Meredith Lord

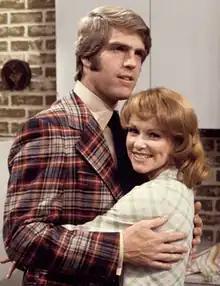
Larry (Michael Storm) and Meredith (Benesch), 1971

In 1969, Karen saves Larry (now played by his previous portrayer Jim Storm's brother, Michael Storm) from a fire that left his face badly burned, and nurses him back to health, with them becoming very close. When he recovers from his injuries and reconstructive facial surgery, they consummate their relationship. This was the first time a soap opera took the plastic surgery route to explain away the different face of a recast, a ruse that would be used many times over the years on all soaps, and used twice more on "One Life to Live" when recasting the hugely popular original portrayers of Max Holden (James DePaiva) and Todd Manning (Roger Howarth). Meredith (Lynn Benesch onward) returns from California, her condition miraculously improved. Larry, upon seeing her again, hopes for a reconciliation. The two eventually get back together, much to Victor's ire. Days later, however, Karen tells Larry that she is pregnant. He breaks the news to Meredith and then marries Karen to prevent her from having a dangerous and potentially fatal back-alley abortion. The character of Pat Matthews (Susan Trustman) on "Another World" had the soaps' first abortion in 1964, and suffered the consequence of sterility, until she underwent a procedure and was then able to conceive. Abortion was still illegal in the United States in 1969 when the character of Karen Martin was pregnant, and would remain so until "Roe v Wade" in 1973, when the "All My Children" character Erica Kane (Susan Lucci) would undergo the first legal soap opera abortion the same year (though it was retconned 32 years later). The usual soap opera solution to a single woman's pregnancy was to have her get married, as unwed motherhood was not widely accepted by the viewing public until decades later.